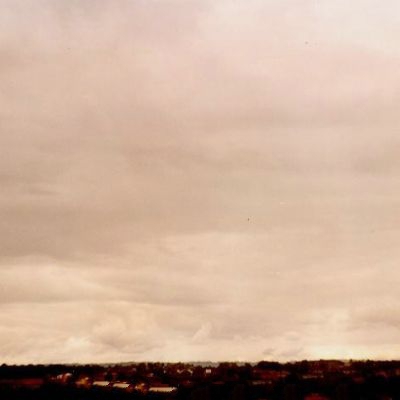
Cloud type: Stratocumulus (Sc)